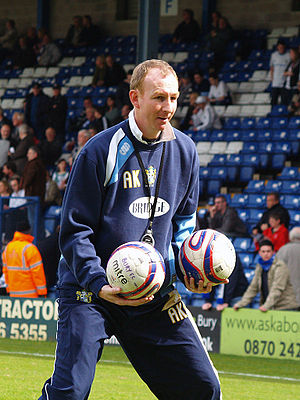
Alan Knill
Knill som manager for Bury i 2008
Alan Richard Knill er en walisisk tidligere professionel fodboldspiller og nuværende assistenttræner i Sheffield United.